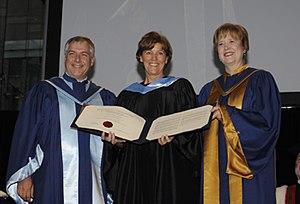
cérémonie dhc
Claudine Schmidt-Lainé, née en 1955, est une mathématicienne appliquée française, spécialiste de la modélisation mathématique de phénomènes complexes et de la simulation numérique de systèmes d’équations aux dérivées partielles non linéaires. Elle s’est particulièrement intéressée aux applications en mécanique des fluides, turbulence, combustion et flammes, notamment industrielles.